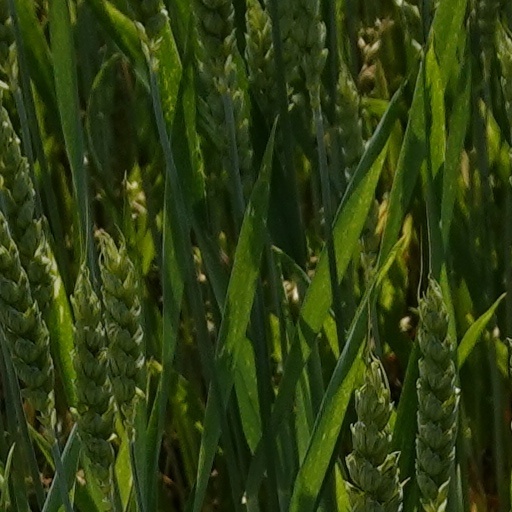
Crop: wheat